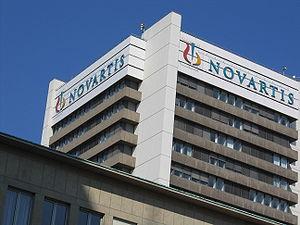
L'économie de la Suisse figure parmi les plus prospères et les plus développées au monde en dépit de l'absence de matières premières et de son absence de débouché maritime. Le taux de chômage y est structurellement bas, de même que le taux d'inflation. L'industrie, tournée vers l'exportation, est largement spécialisée dans les produits à haute valeur ajoutée.
Novartis est un groupe pharmaceutique suisse qui a été créé en 1996 par fusion de Ciba-Geigy et Sandoz et dont le siège social est à Bâle, en Suisse.